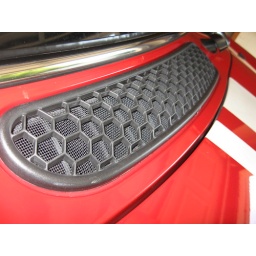
Replaced old foam in the cowl vent with window screen mesh